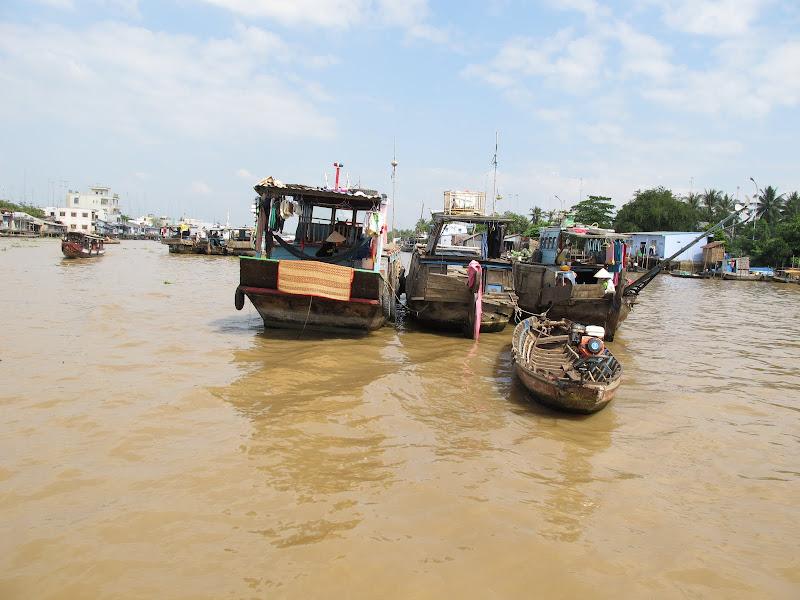
ở trên mặt nước có sự xuất hiện của những con thuyền